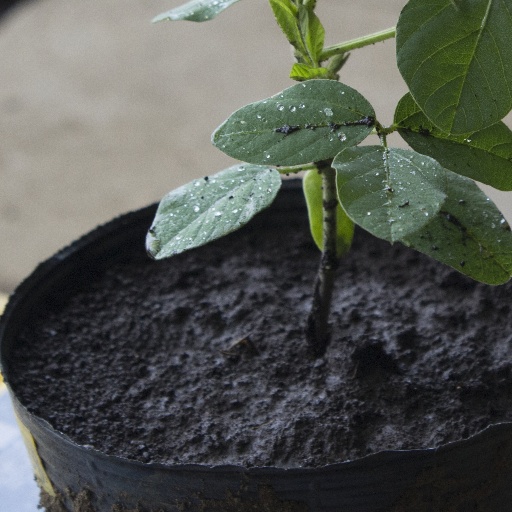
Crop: soybean